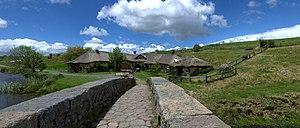
Une maison Hobbit est une forme d'architecture vernaculaire traditionnelle, du peuple Hobbit, du monde imaginaire de la Terre du Milieu, du légendaire de Tolkien, de la série de romans et nombreuses adaptations Le Hobbit de 1937, et Le Seigneur des anneaux de 1954-55, du romancier britannique J. R. R. Tolkien.